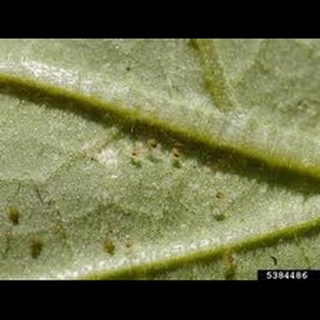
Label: wheat_mite